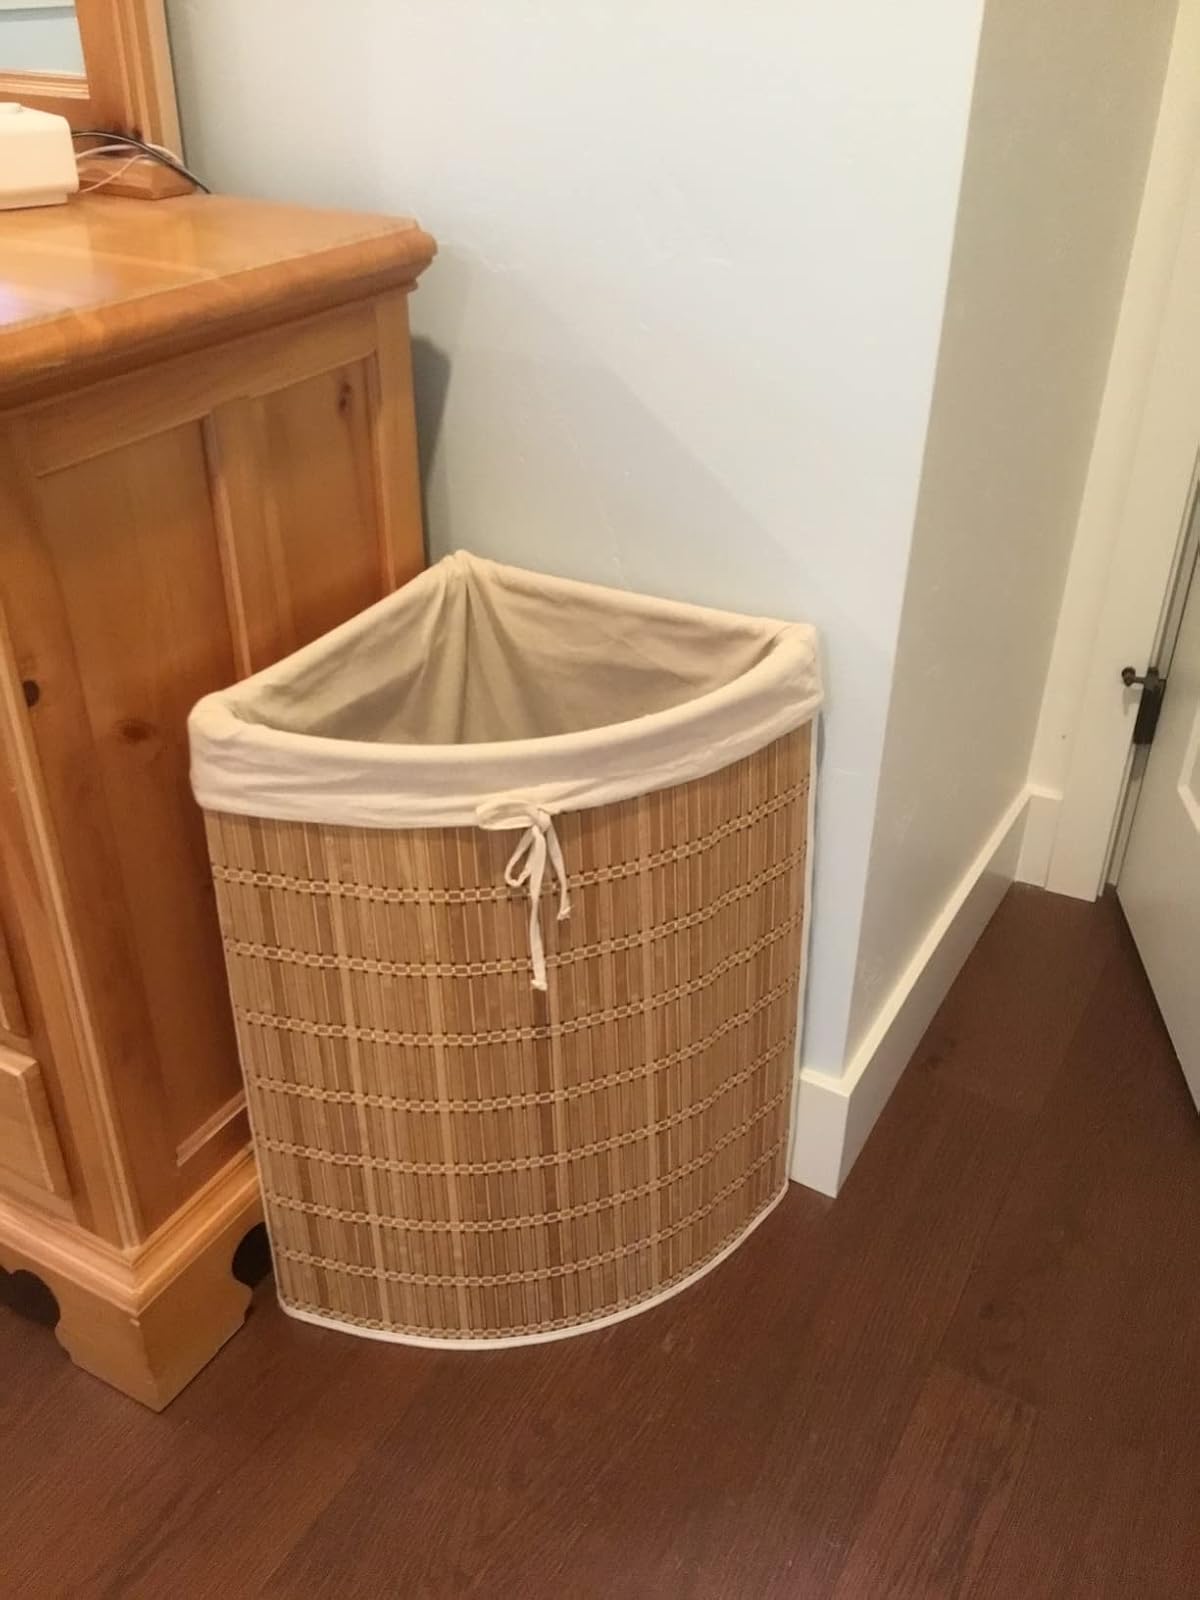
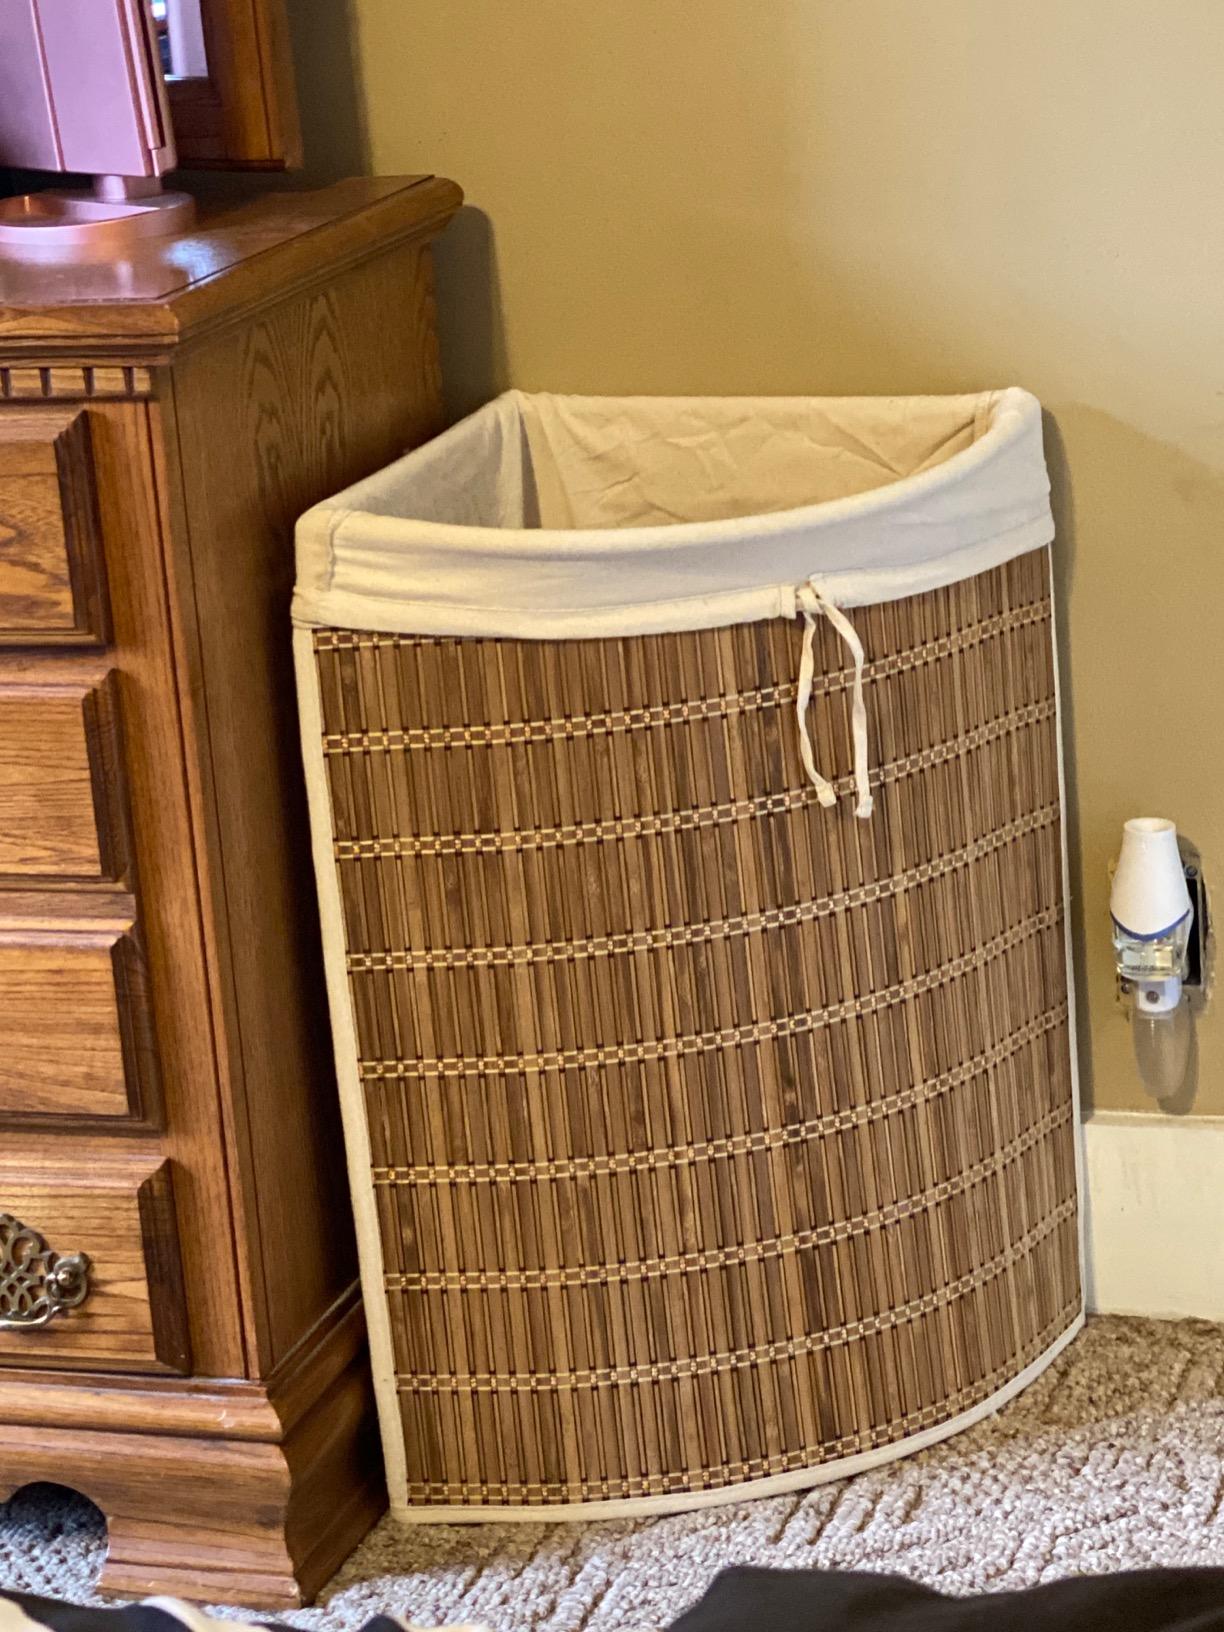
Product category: items_hamper
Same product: yes